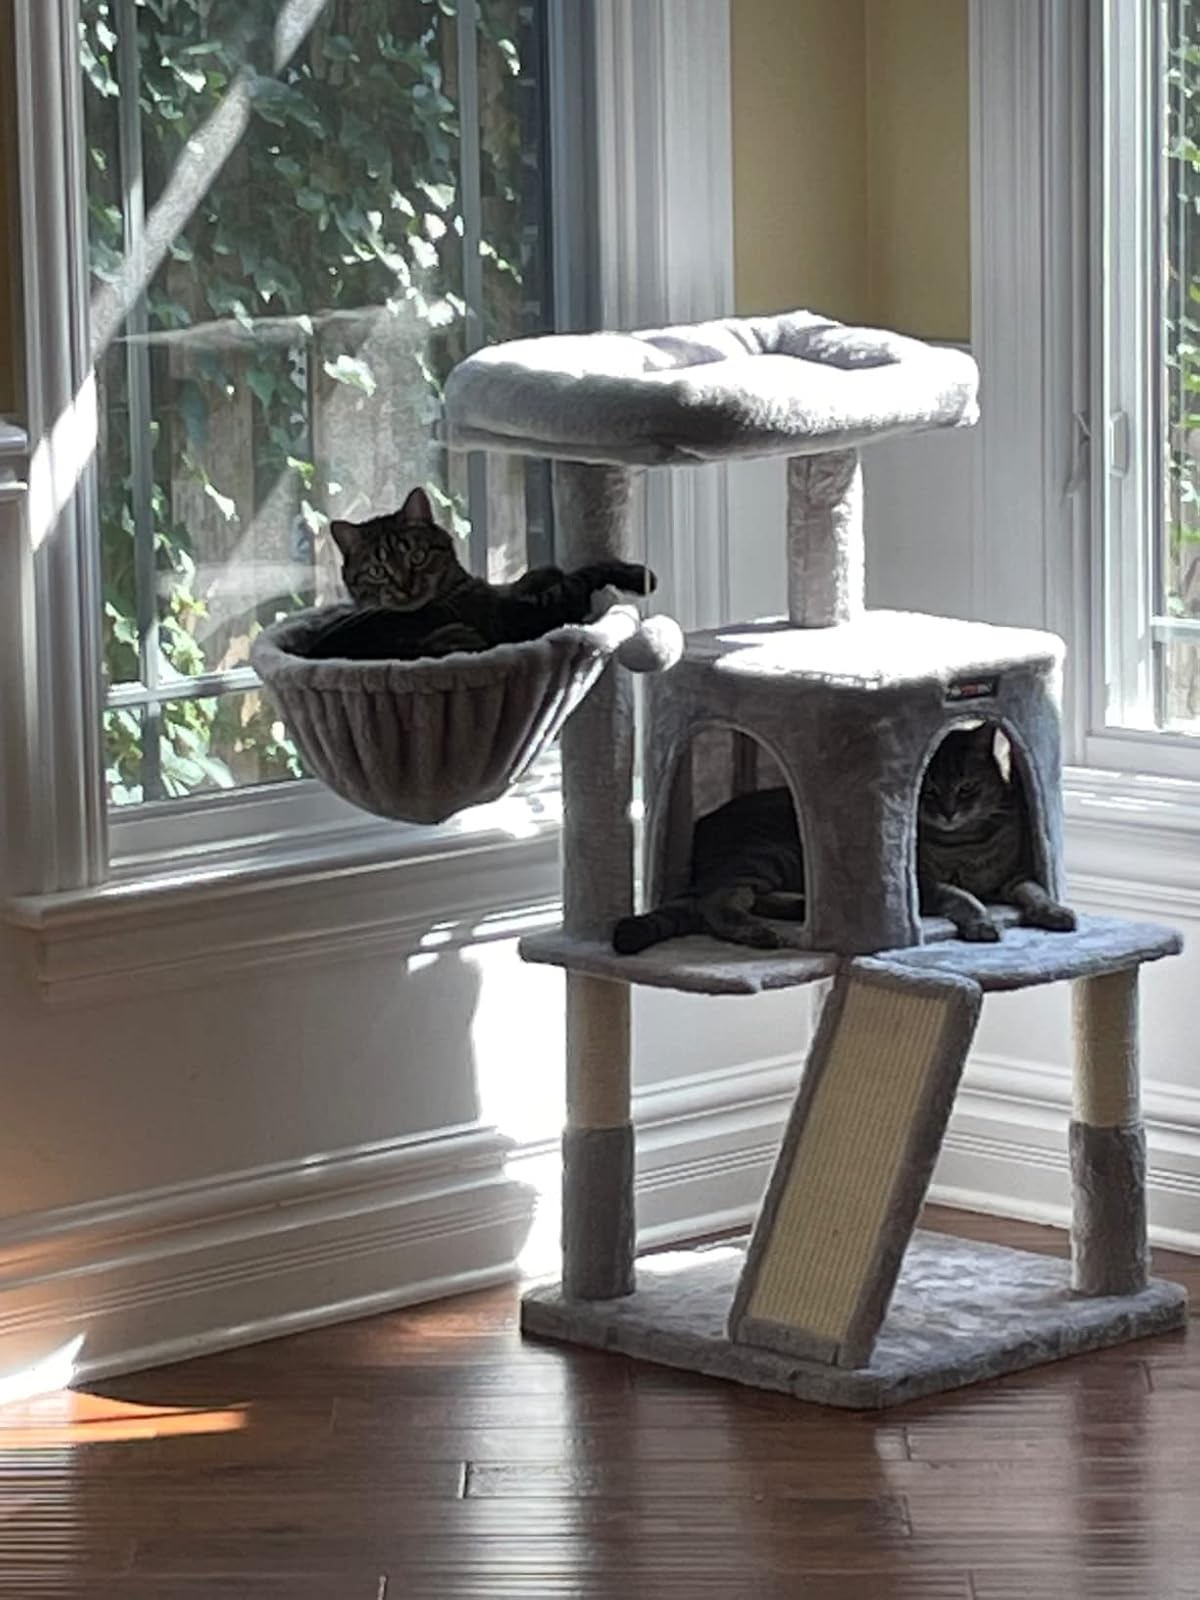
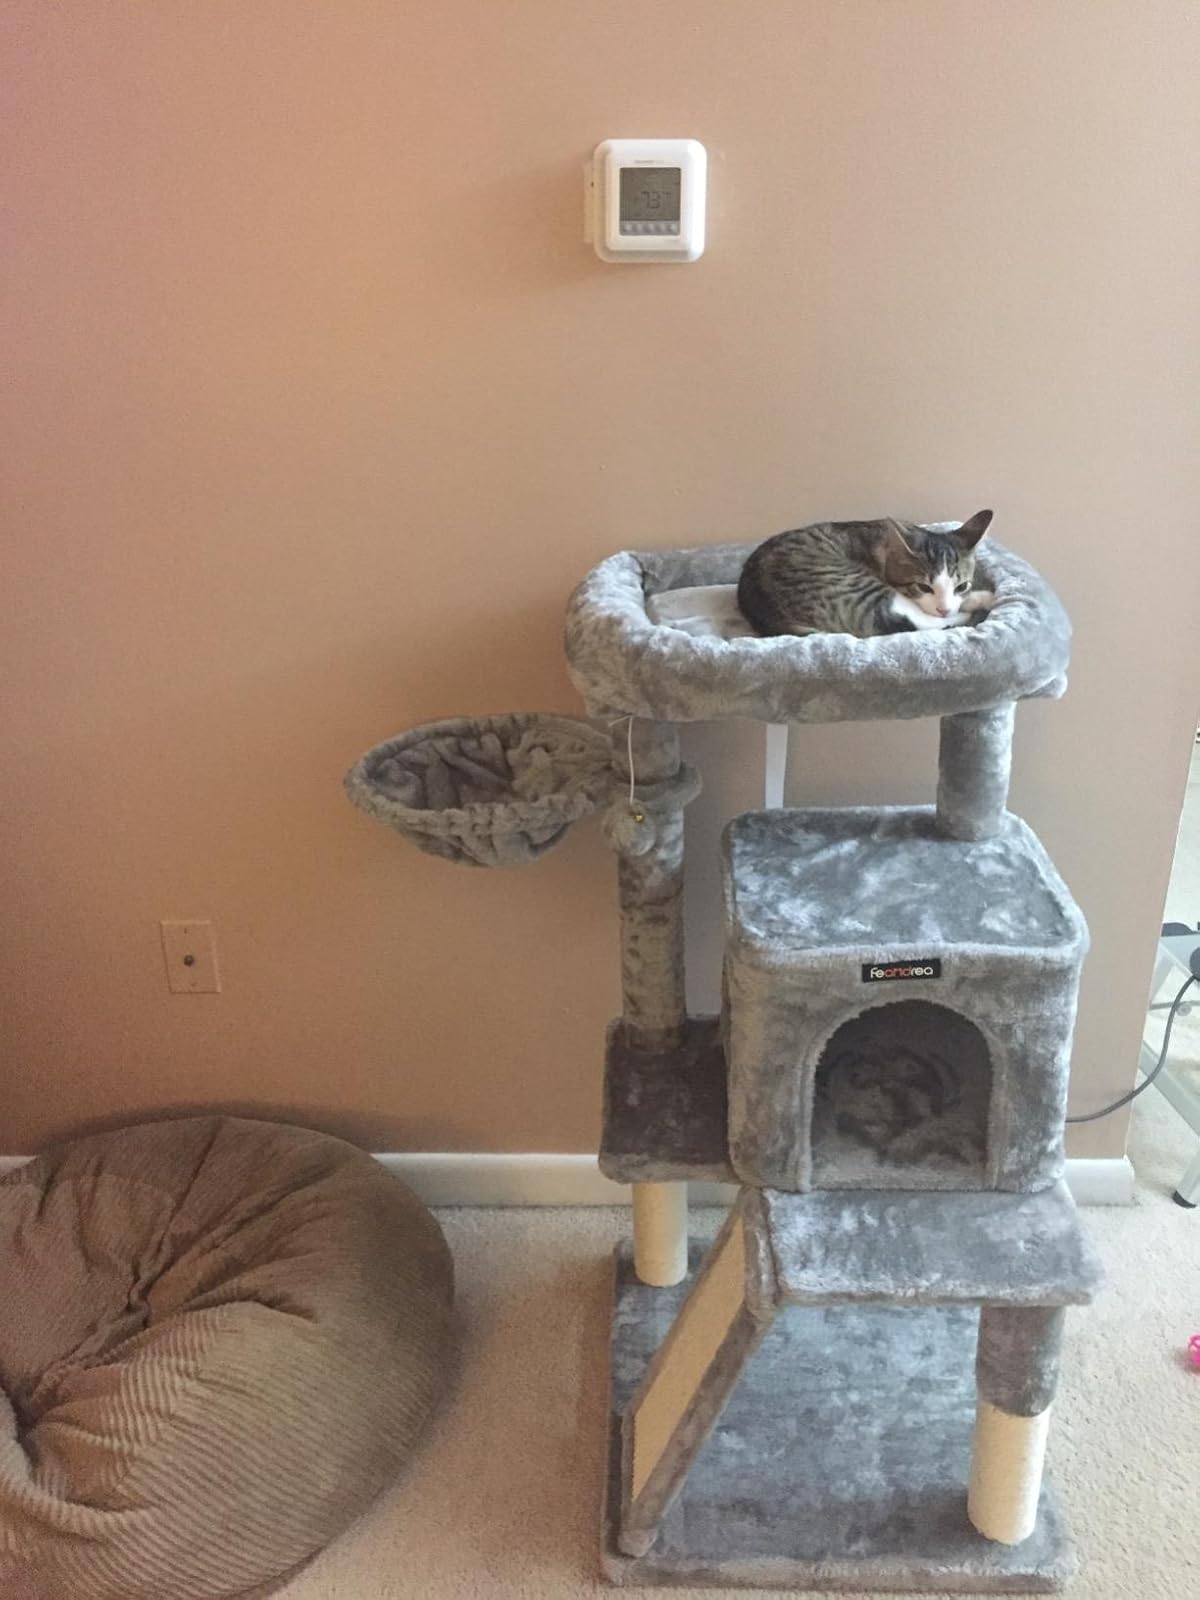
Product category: items_cat tree
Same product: yes